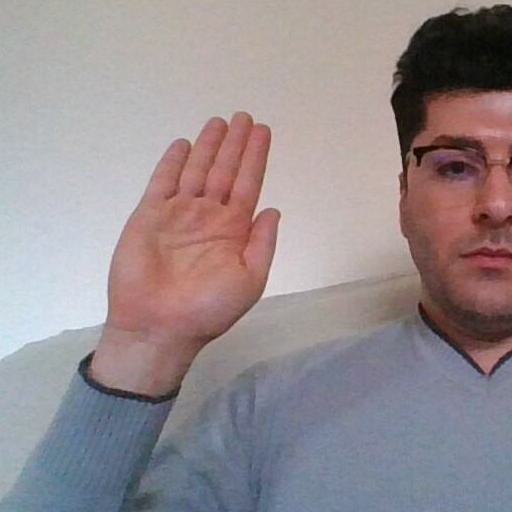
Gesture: stop